Memorial High School (Eau Claire, Wisconsin)

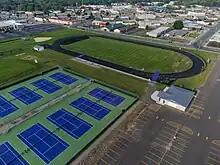
Eau Claire Memorial practice fields

In fall of 1992, a 17-year-old student, April Schuldt, who was four months pregnant, received more than 100 votes in the Eau Claire Memorial High School homecoming election. The runner-up, Elizabeth Weld, received fewer than 70 votes but still was crowned queen at the 3-4 Oct. celebration. The principal resigned and three assistant principals and a teacher were disciplined by the school board after an investigation found that ballots for April had been burned in a cover-up. Schuldt appeared on numerous TV talk shows after the incident. April's story was the partial inspiration for the book Election by Tom Perrotta, which was subsequently made into the 1999 movie Election starring Reese Witherspoon and Matthew Broderick.